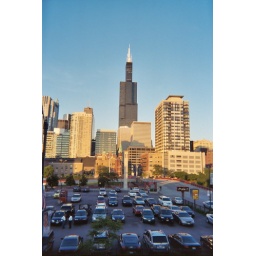
The Sears tower on a clear day from the roof of Pegasus restaurant in Greektown.